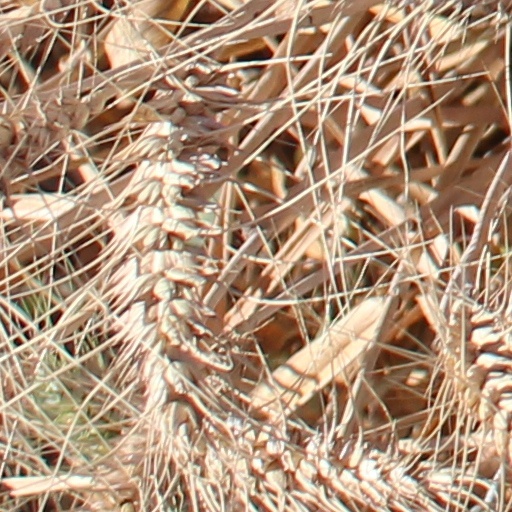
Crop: wheat